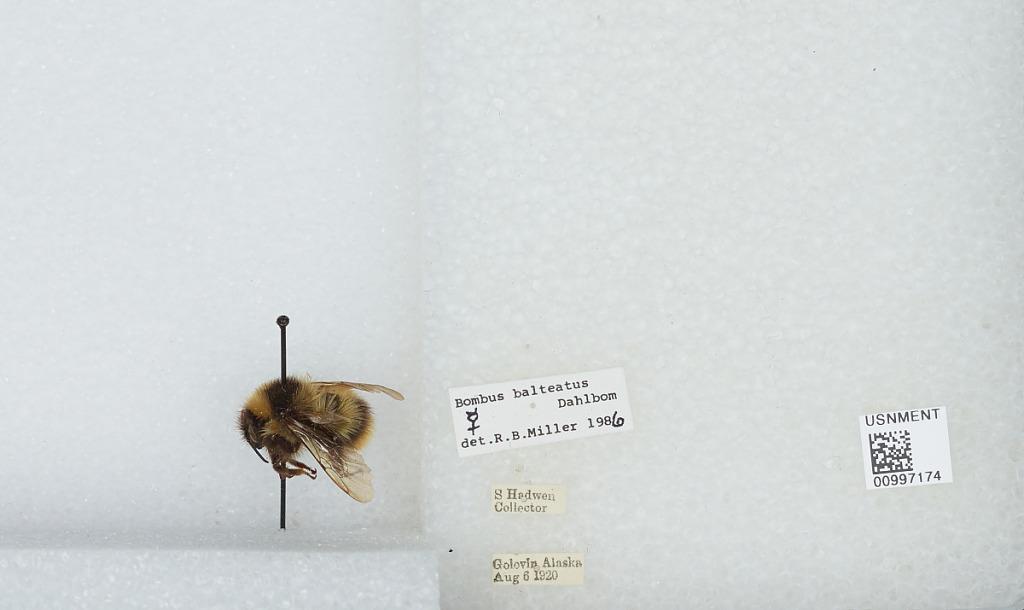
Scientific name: Bombus (Alpinobombus) balteatus Dahlbom
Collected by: S. Hadwen
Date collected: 1920-8-6
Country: United States
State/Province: Alaska
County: Nome
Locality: Golovin
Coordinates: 64.5447, -163.028
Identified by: Miller, R. B.